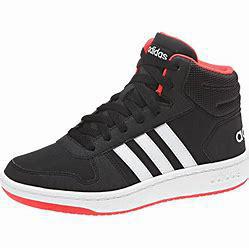
Brand: adidas
Model: NEO Hoops 2 Mid Skate